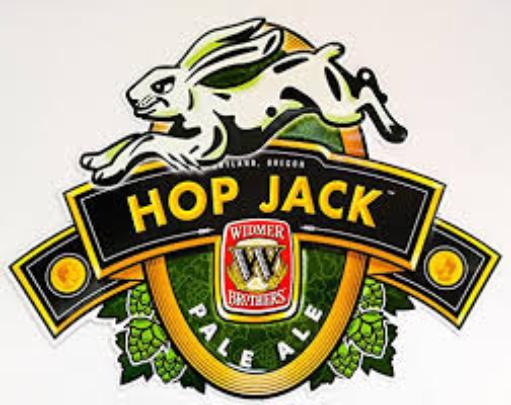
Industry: Food